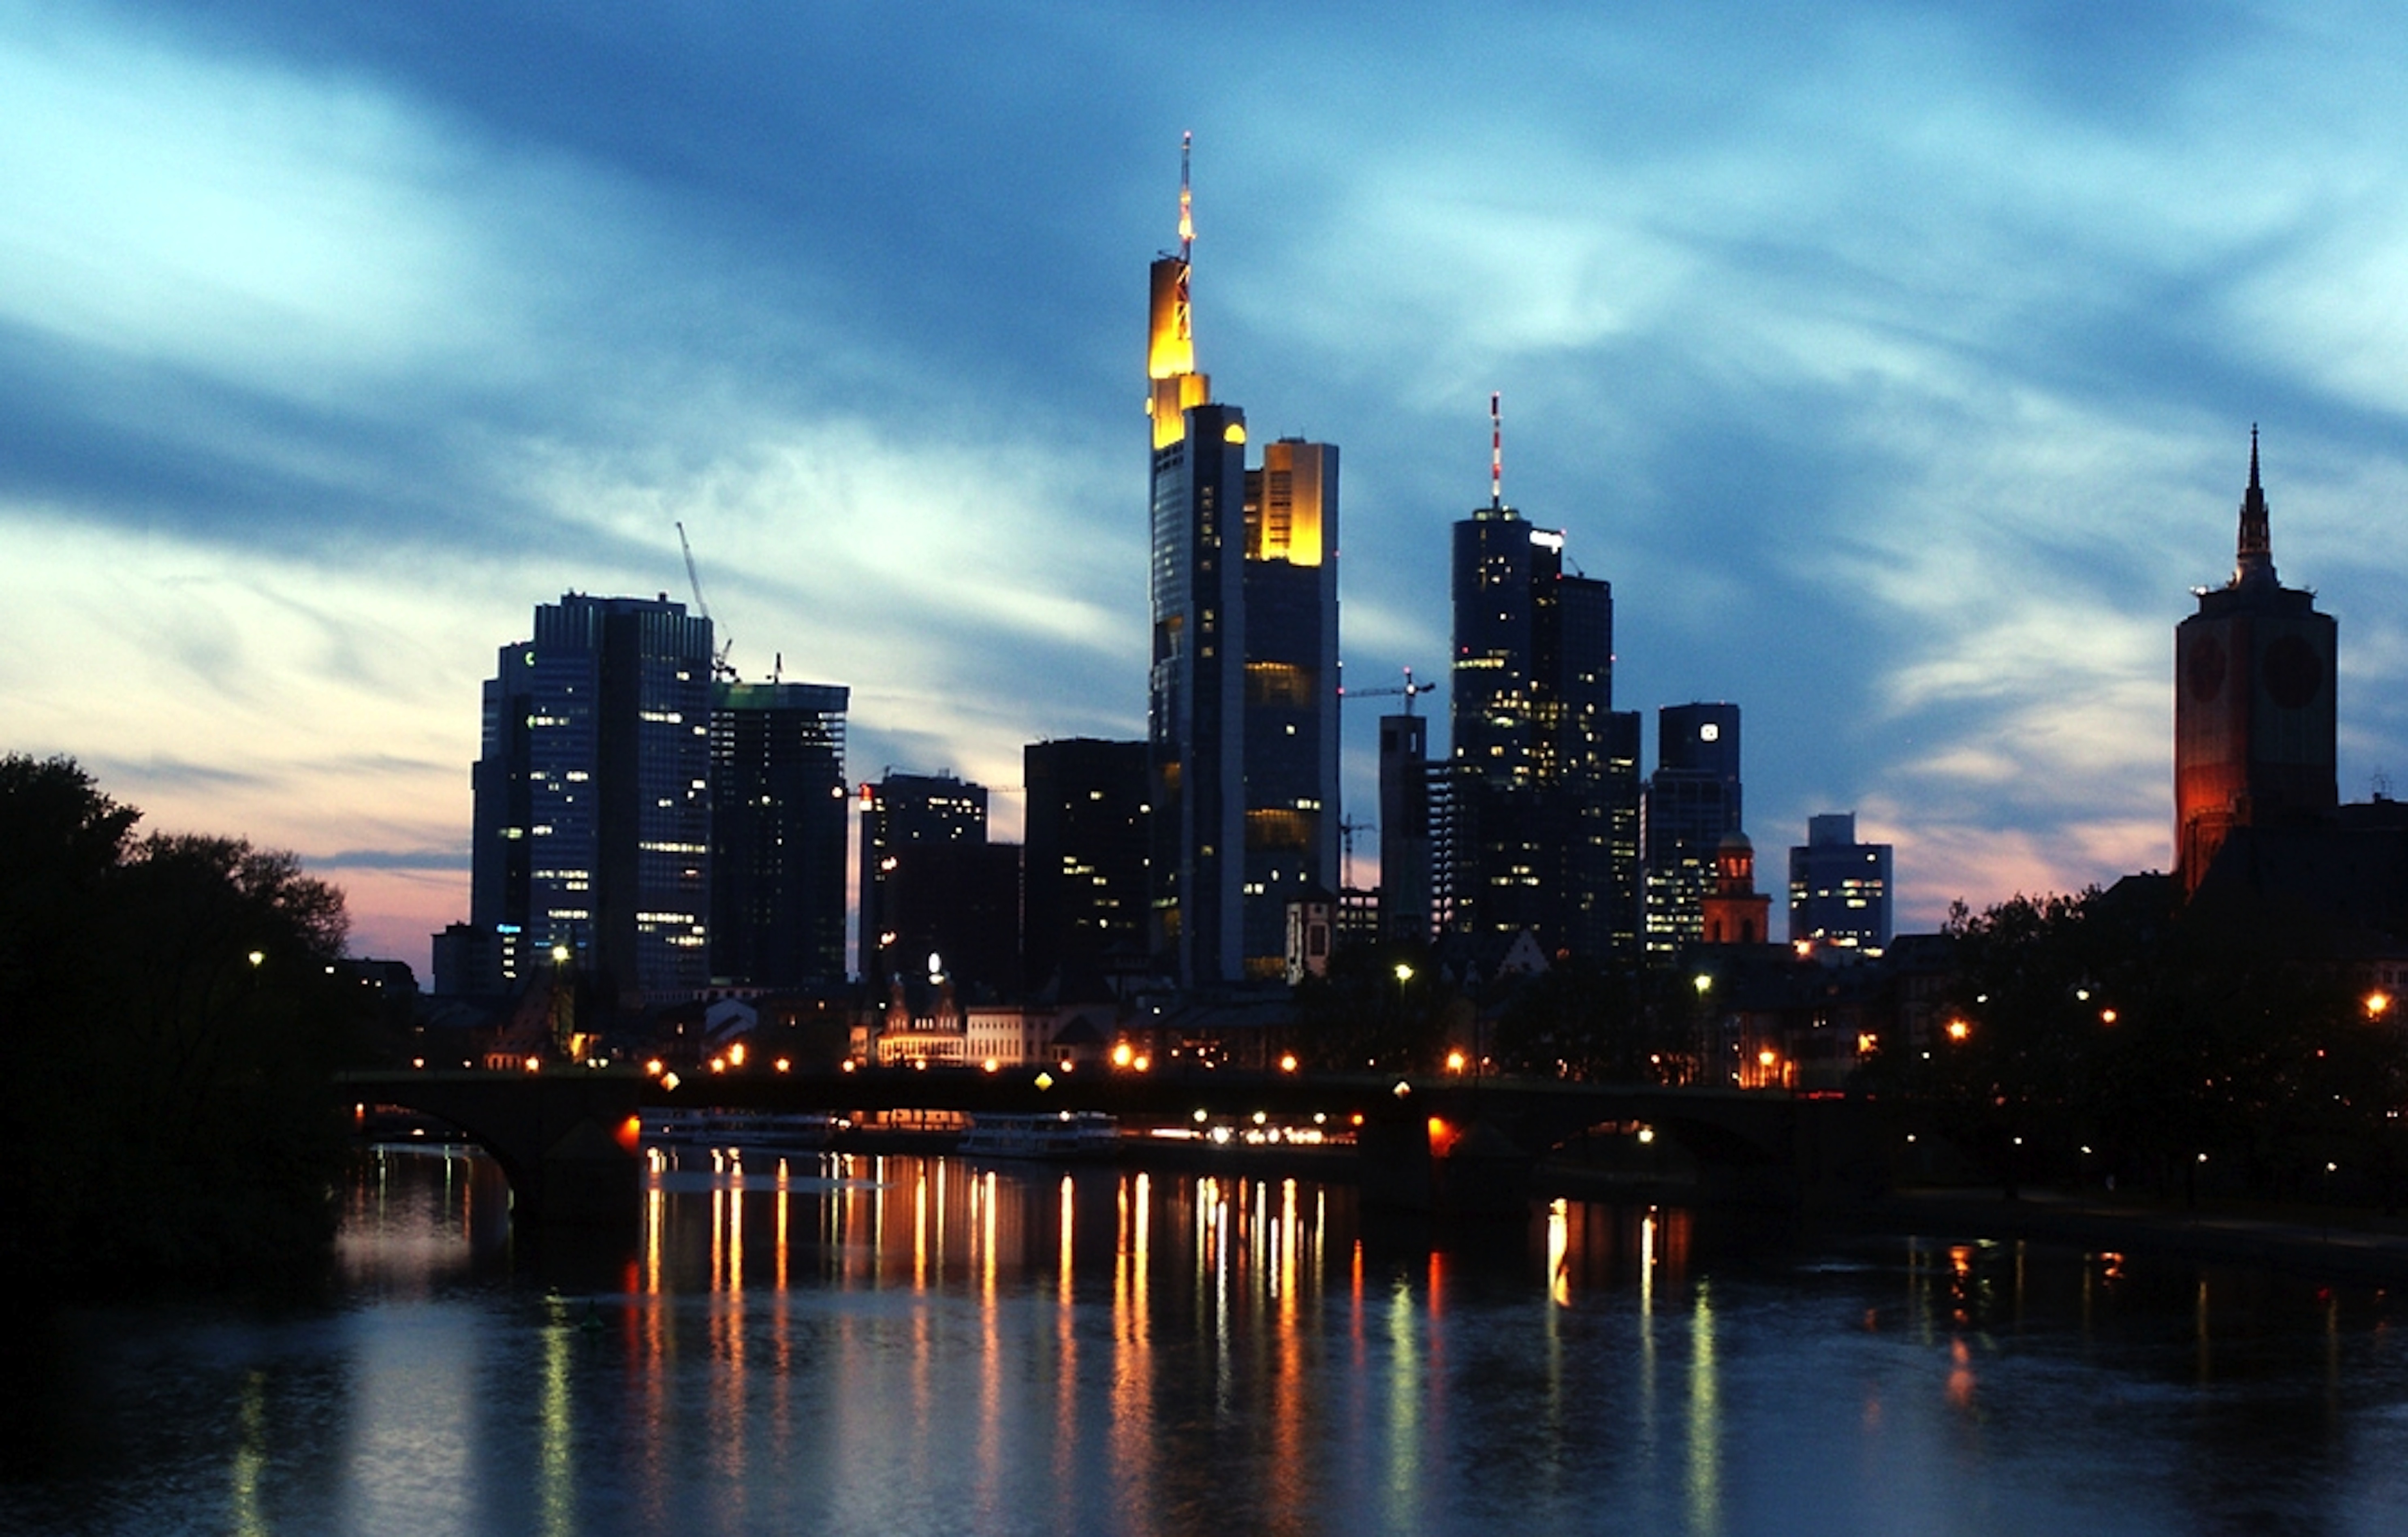
water, horizon, architecture, sky, sunset, skyline, night, dawn, city, skyscraper, cityscape, downtown, dusk, evening, reflection, bay, landmark, lights, clouds, skyscrapers, lovely, germany, beautiful, frankfurt, metropolis, urban area, geographical feature, human settlement, metropolitan area